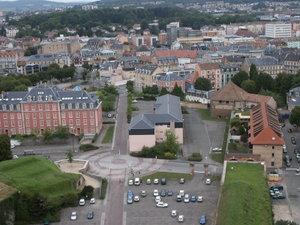
Belvédère